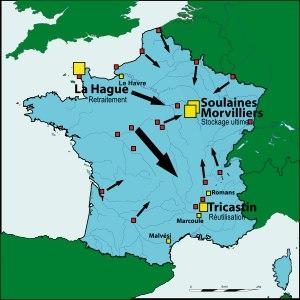
Le cycle du combustible nucléaire en France est l'ensemble des opérations destinées à fournir du combustible aux réacteurs nucléaires français puis à gérer le combustible irradié. Ces opérations comprennent : l'extraction du minerai, la concentration en uranium, la conversion, l'enrichissement, la fabrication du combustible, son irradiation en réacteur, puis son recyclage et enfin la gestion des déchets.
Le Centre de stockage de Morvilliers ou Centre industriel de regroupement, d'entreposage et de stockage, géré par l'Agence nationale pour la gestion des déchets radioactifs et ouvert en octobre 2003, reçoit les déchets radioactifs de très faible activité issus de l'exploitation ou du démantèlement des installations nucléaires françaises et de différents autres utilisateurs de matières radioactives. Localisé sur les communes de Morvilliers et de La Chaise dans l'Aube, il s'agit de l'unique site de stockage TFA en France.
Le centre de stockage de l’Aube est situé à Soulaines-Dhuys en Champagne-Ardenne. Il s'agit du plus grand centre de stockage en surface de déchets radioactifs dans le monde.